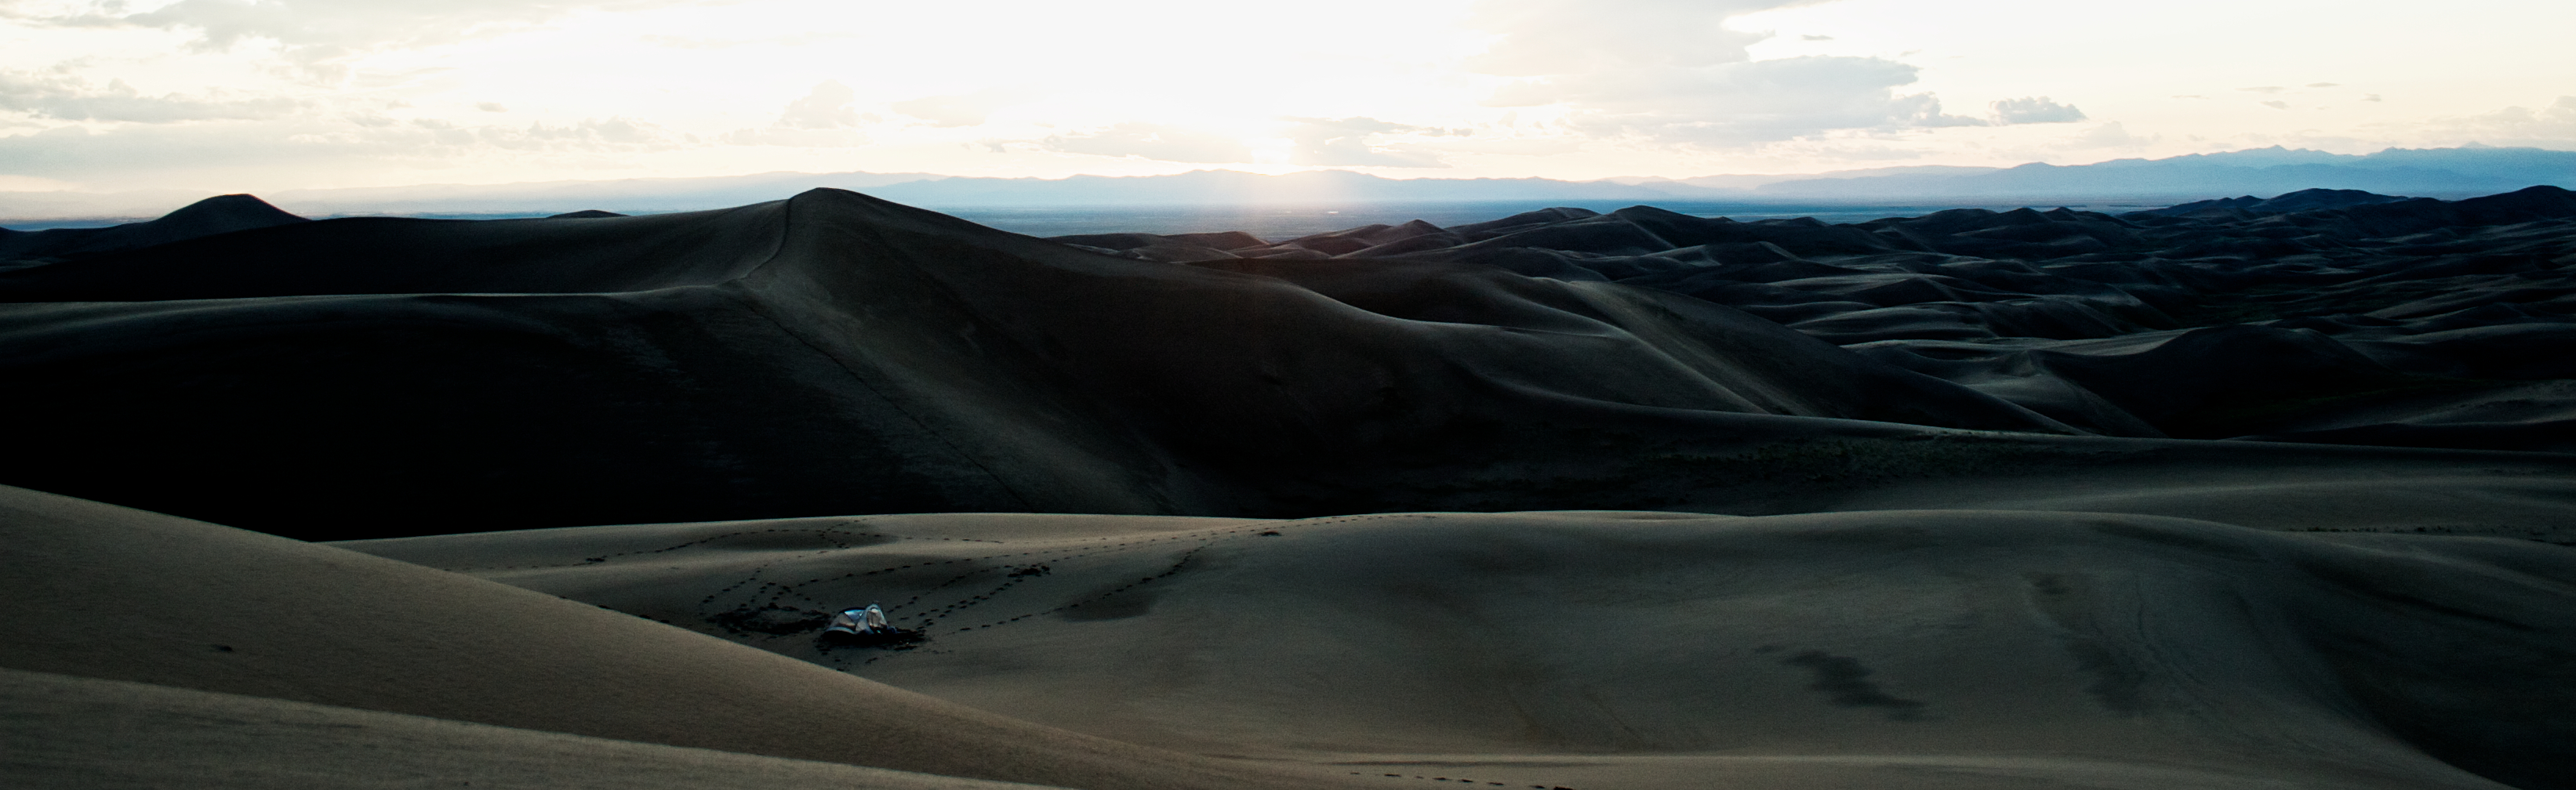
landscape, hiking, desert, panorama, camping, terrain, tent, face, north, colorado, mountains, plateau, ecosystem, screenshot, 30d, landform, natural environment, geographical feature, aeolian landform, geological phenomenon